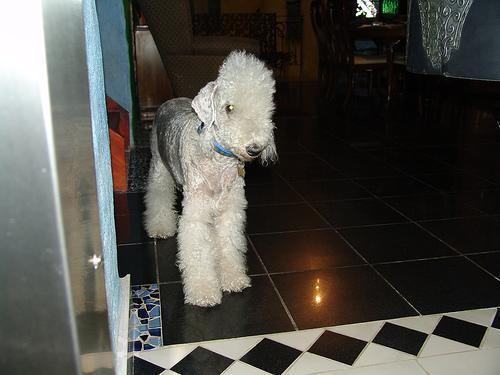
Bedlington_terrier